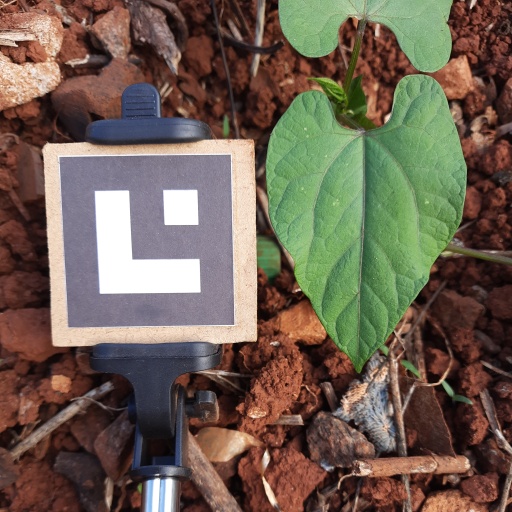
Observations: wavy surface, no eating holes, under cloudy sky, insect on surface